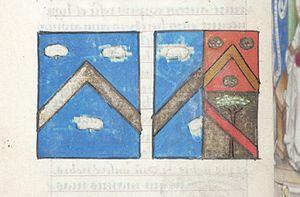
Missel Manuscrit 646. fol 21v détail
La famille Lallemant est une famille de riches bourgeois de Bourges qui appartient à l’élite commerciale, politique et culturelle de son temps, la fin du XVᵉ siècle et le début du XVIᵉ siècle. Ils font partie d'un milieu de marchands et financiers. En relation avec le pouvoir royal, lls exercent des charges municipales à Bourges et de receveurs de finances royales. Deux membres de la famille, les frères Jean Lallemant l'Aîné et Jean Lallemant le Jeune, sont surtout connus pour avoir fait édifier une demeure, l'hôtel Lallemant, qui est un exemple précoce de la Première Renaissance française. Acquis par la ville de Bourges en 1826, l'hôtel Lallemant abrite depuis 1951 le musée des arts décoratifs de Bourges.